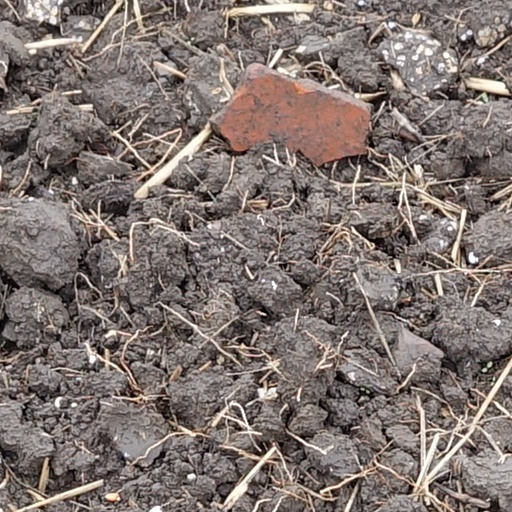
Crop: wheat